Lugano-Paradiso railway station

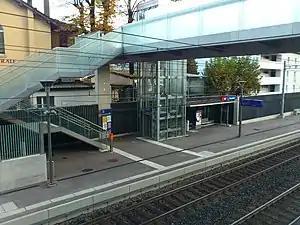
The north side (Chiasso bound) of the station in 2019

Paradiso railway station is a railway station in the municipality of Paradiso in the Swiss canton of Ticino (named Lugano-Paradiso until December 2022). The station is on the Gotthard railway of the Swiss Federal Railways, between Lugano and Chiasso. The station opened in 1945 and was renovated in 2018.